Martin Courtney

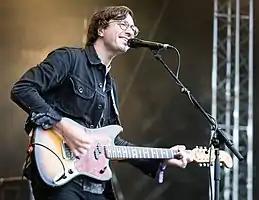
Courtney performing with Real Estate in 2017

Martin Courtney IV (born September 28, 1985) is an American musician and the frontman of the American indie rock band Real Estate.